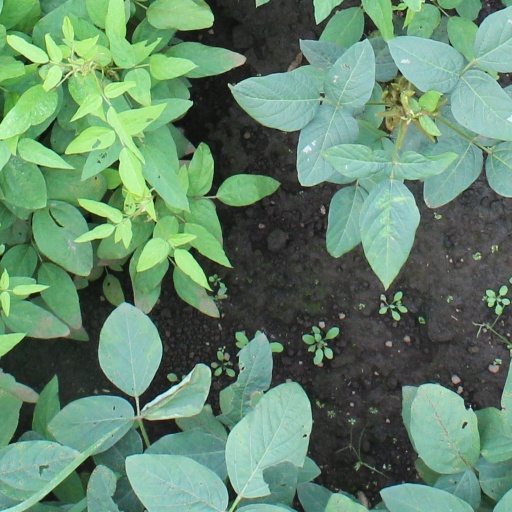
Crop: soybean